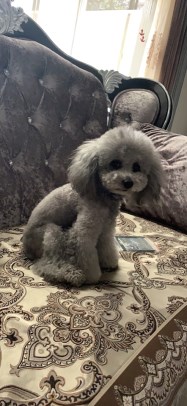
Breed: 7449-n000128-teddy